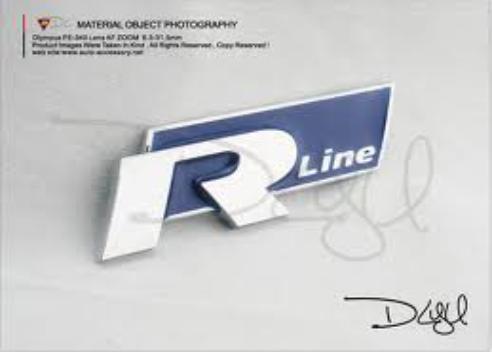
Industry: Transportation